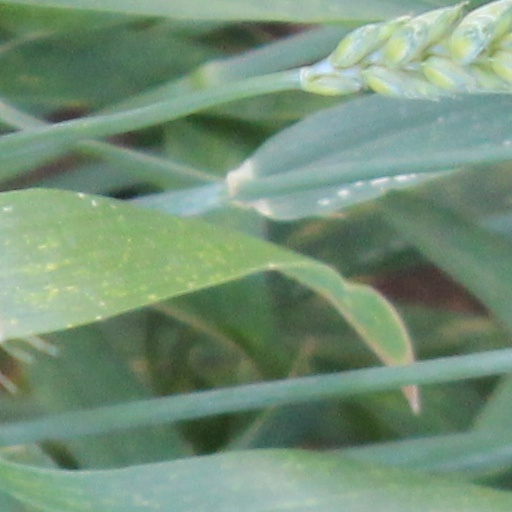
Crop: wheat